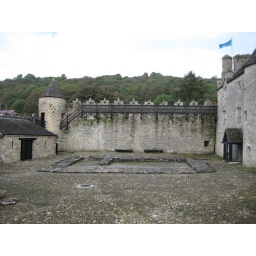
There was another castle on this site, and you can see the outline of its walls in the courtyard.